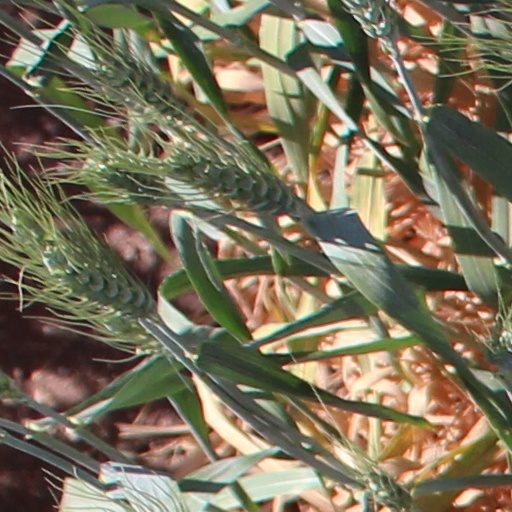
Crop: wheat